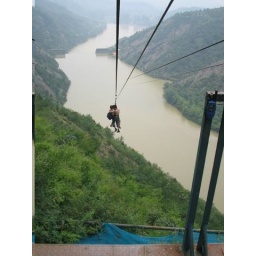
This a scary and much shorter way down the mountain and around the lake